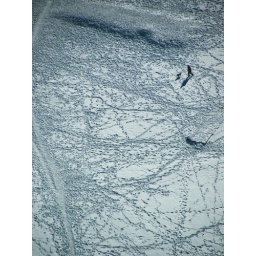
A person walking their dog. Picture taken from the 65th floor of the White Castle building thing in Chicago.